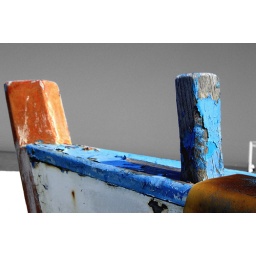
Una barca solitaria sul mare di Senigallia A lone boat in the winter beach of Senigallia (Adriatic sea, Italy)